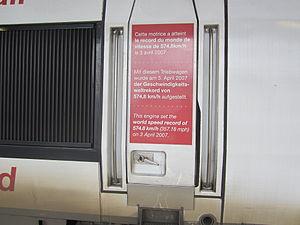
Autocollant sur la porte de cabine TGV POS n°4402 indiquant le record du monde de vitesse réalisé par cette motrice.
La SNCF a battu en France trois records du monde de vitesse sur rail lors de quatre opérations appelées TGV 100, TGV 117, TGV 140, et V 150 qui se sont déroulées sur plusieurs lignes, la LGV Sud-Est, la LGV Atlantique et la LGV Est européenne.